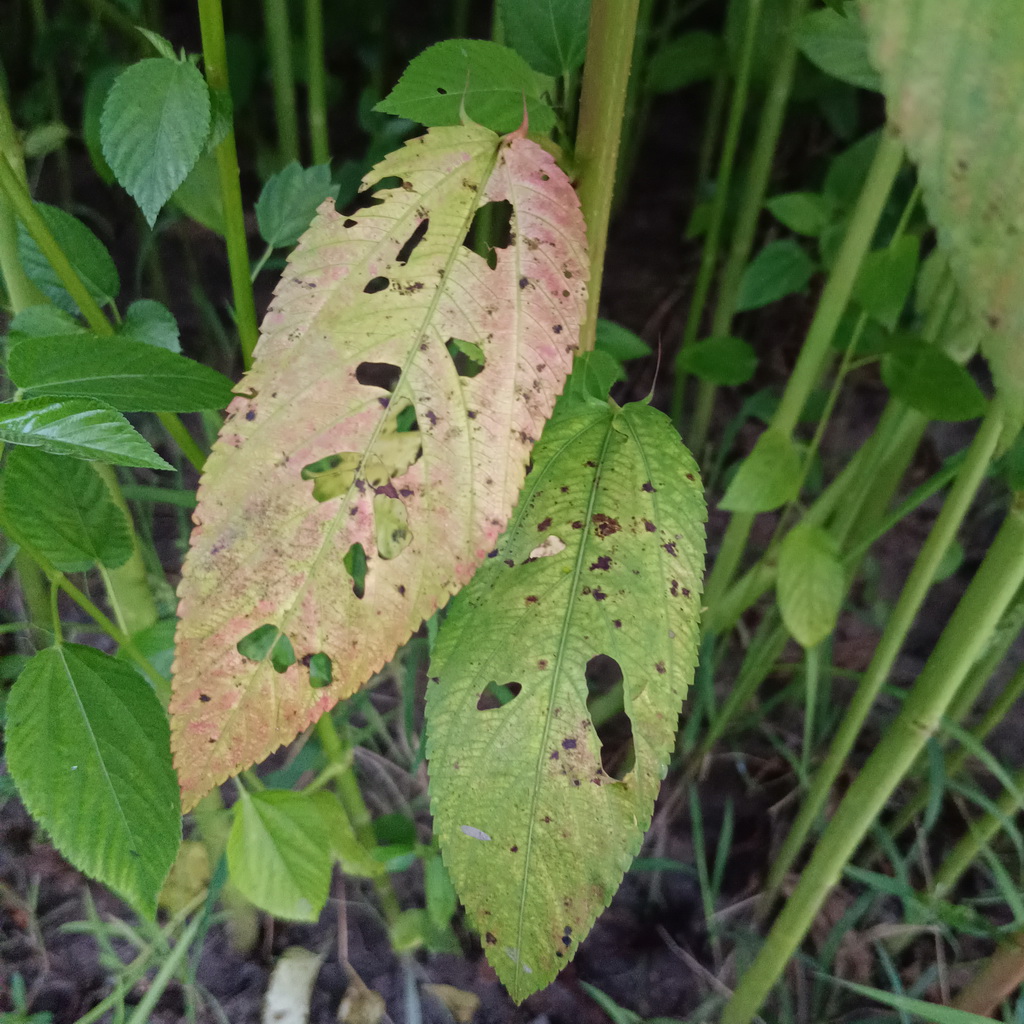
Label: Holed